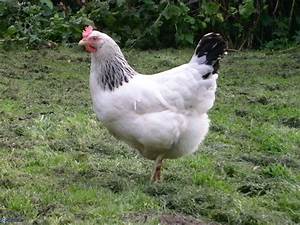
Label: gallina